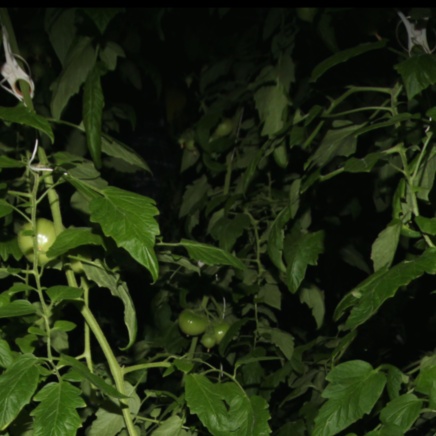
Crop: tomato